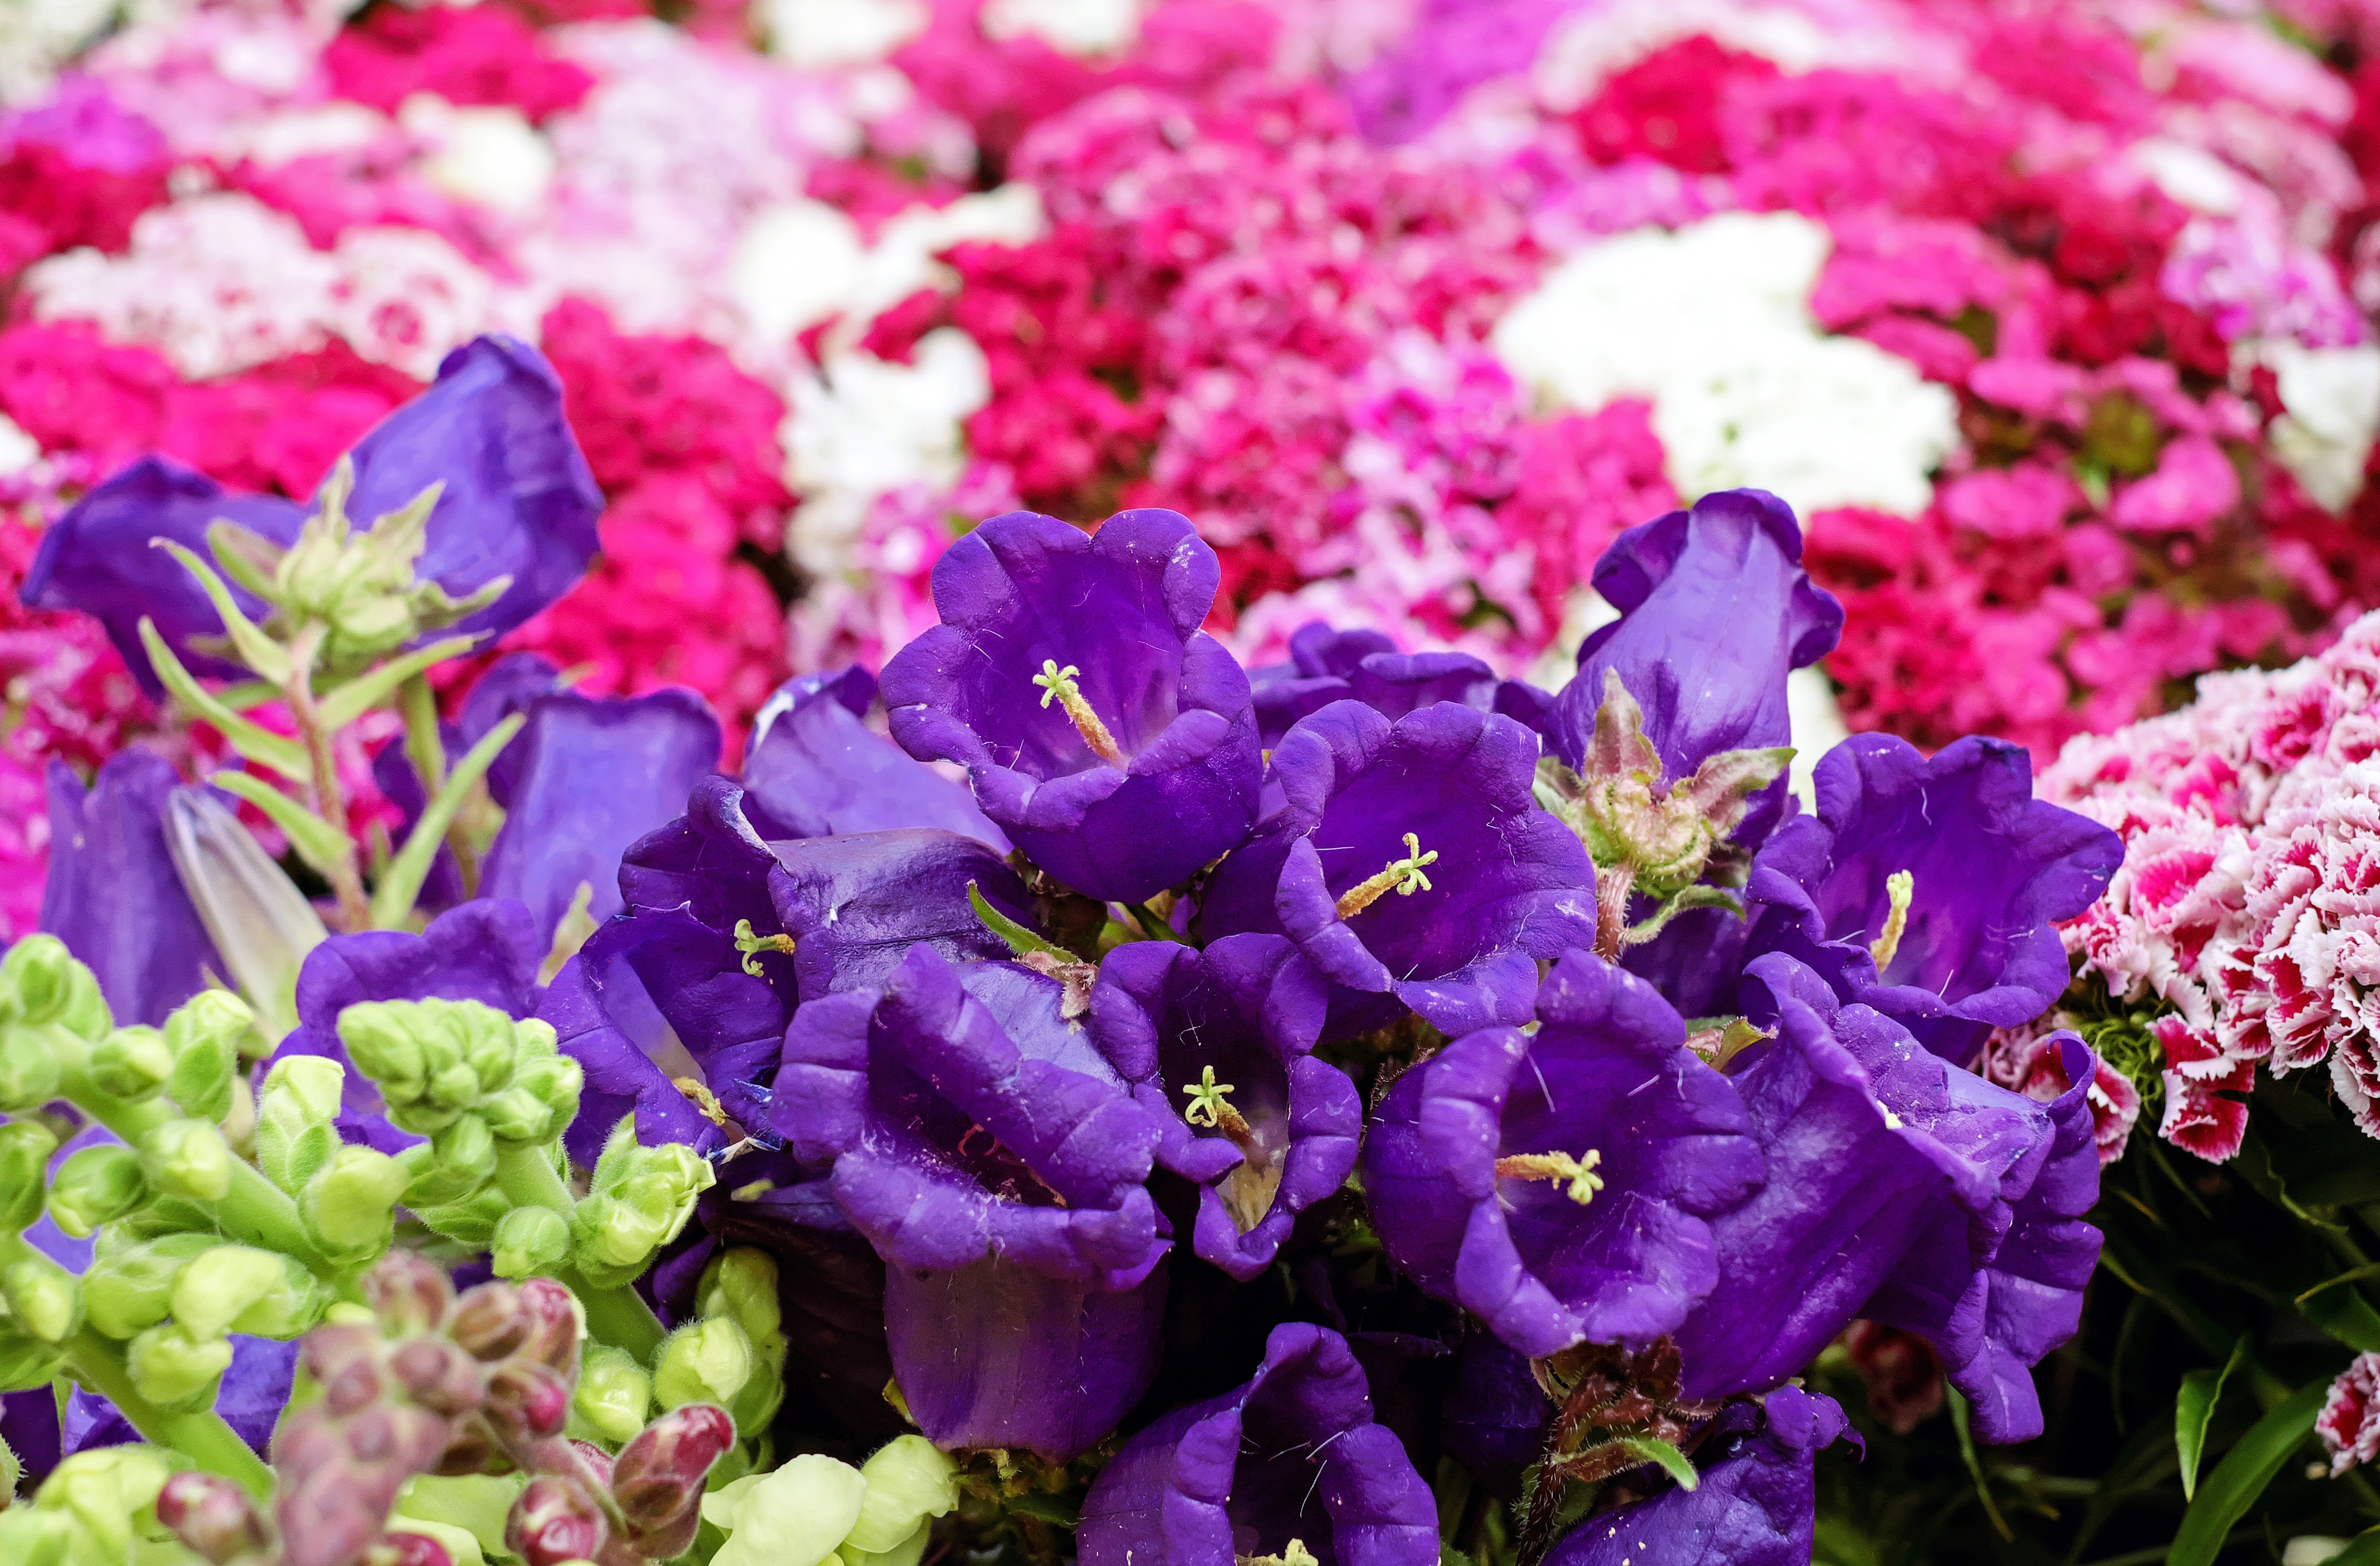
blossom, plant, flower, petal, bloom, color, botany, flora, wildflower, flowers, shrub, bluebells, macro photography, flowering plant, sea of flowers, bart cloves, annual plant, land plant, violet family